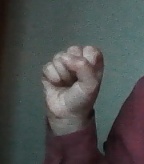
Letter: saad